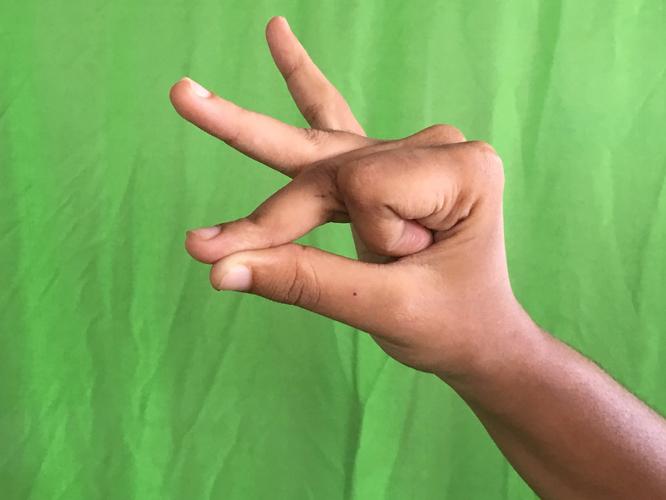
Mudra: Bramaram
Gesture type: single_hand